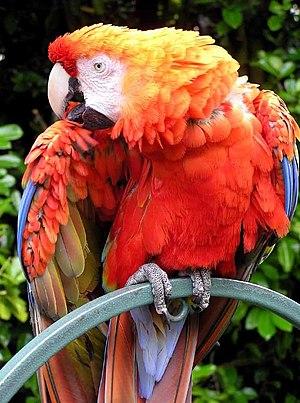
Puerto Ayacucho est une ville du Venezuela, capitale de l'État d'Amazonas et chef-lieu de la municipalité d'Atures. Elle est située sur les rives de l'Orénoque, en face du village colombien de Casuarito, à 550 km au sud de Caracas. Sa population, estimée à quelque 83 500 habitants en 2009, en fait la première ville de l'État.